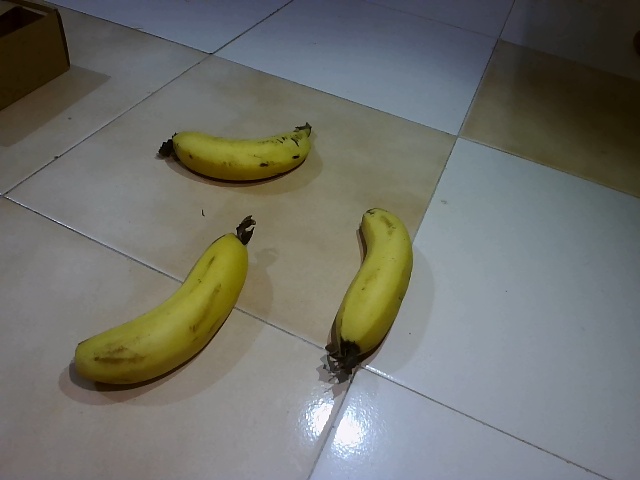
Label: Ripe_Banana